Morisset Hospital

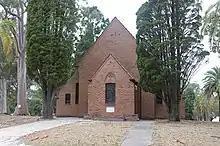
Chapel

The overall Morriset Hospital site comprises almost 100 historic buildings on a site. It is approximately 3 km south-east of the township of Morisset south of Duck Hole Creek and facing east.